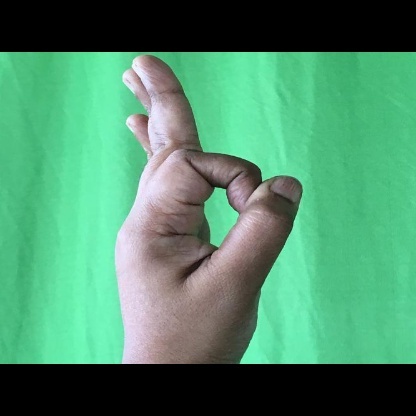
Mudra: Aralam